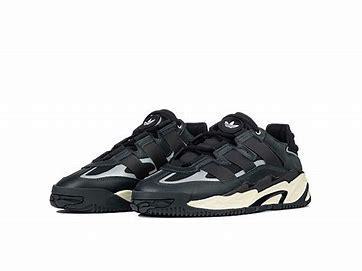
Brand: adidas
Model: originals Adidas Originals Niteball